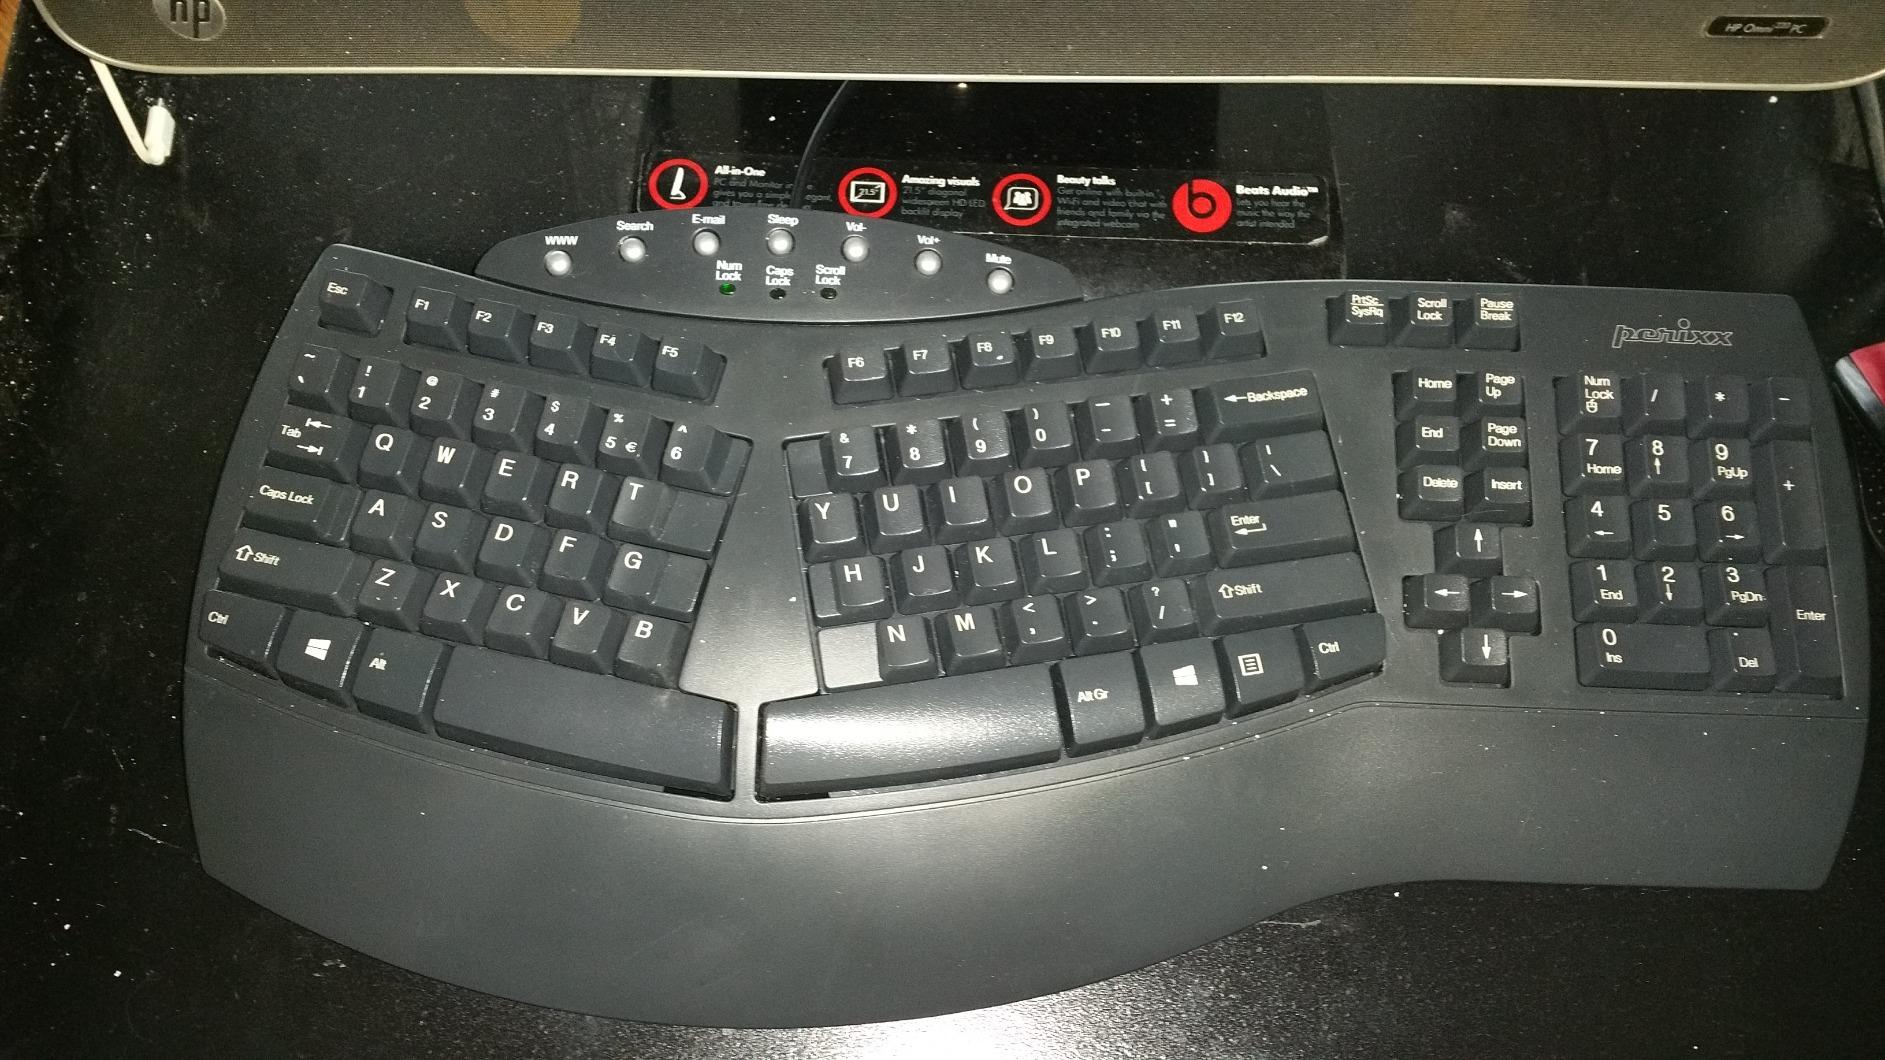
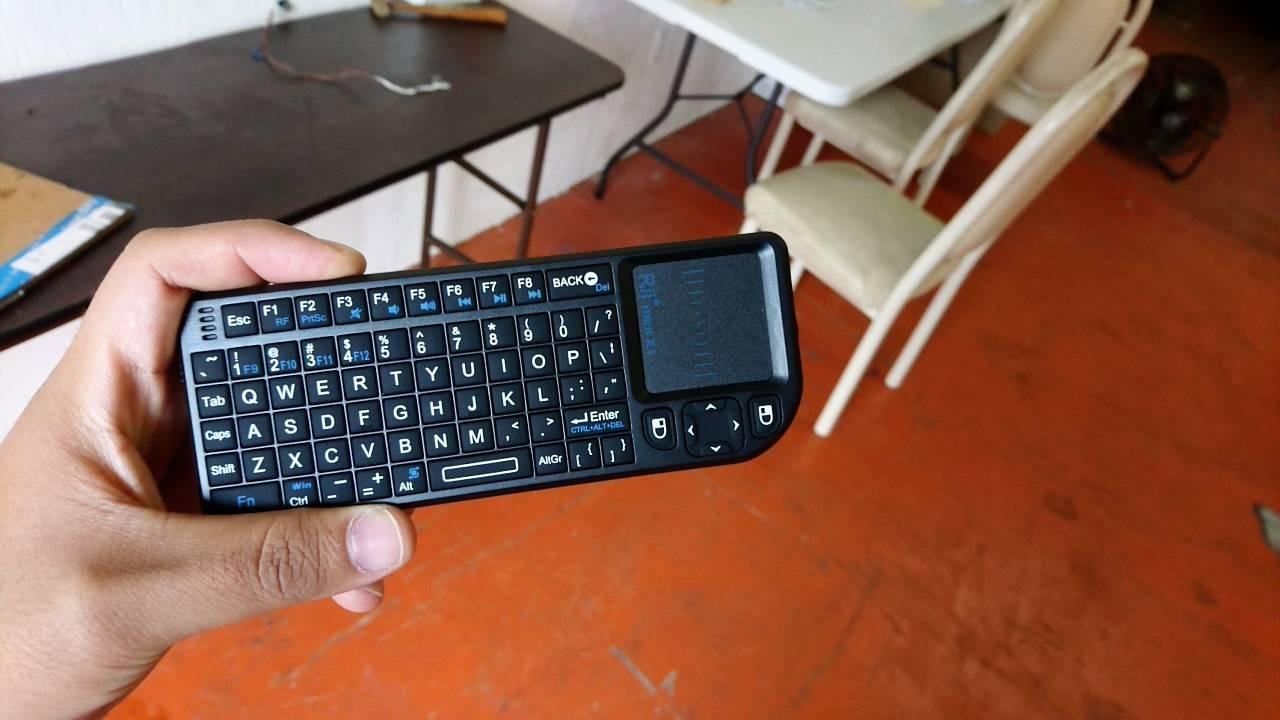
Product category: keyboard
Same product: no